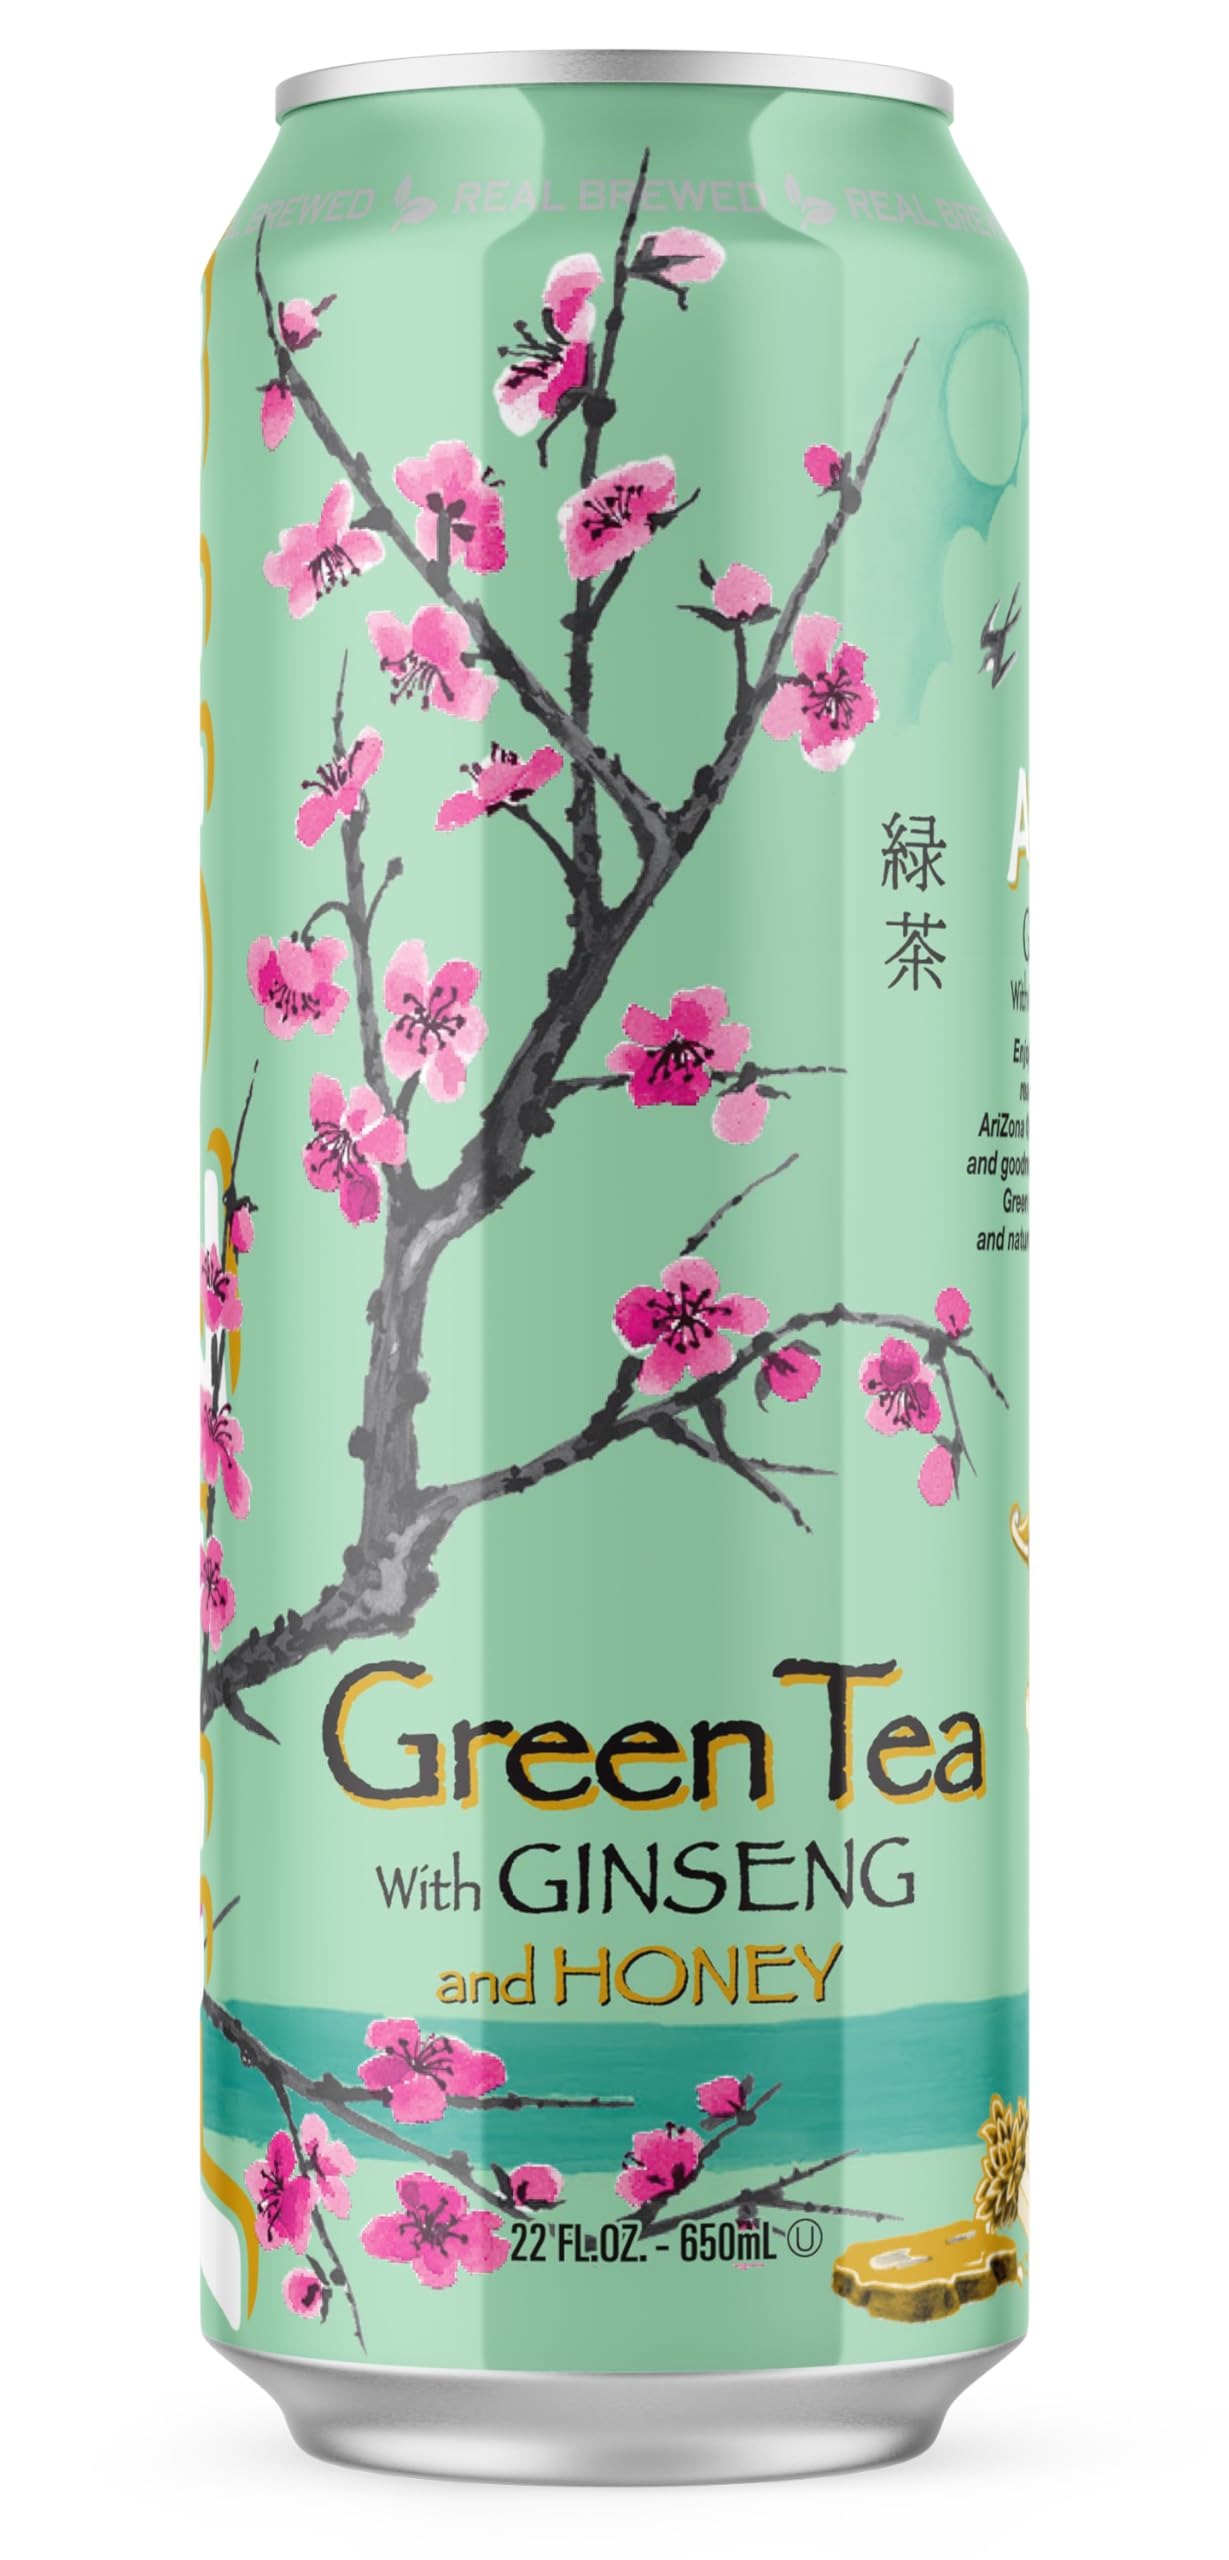
Item Name: Arizona, Green Tea with Ginseng & Honey, 23 fl oz
Bullet Point 1: 23-Ounces
Bullet Point 2: 100% Natural Ingredients
Bullet Point 3: Flavored Tea
Value: 23.0
Unit: Fl Oz

Price: 0.89